Gentlemen Prefer Blondes (novel)

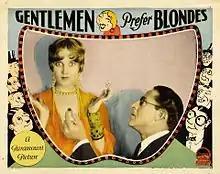
Lobby card from the American comedy film "Gentlemen Prefer Blondes" (1928) starring Ruth Taylor.

Loos licensed her novel to the Bell Syndicate for use in a daily newspaper comic strip series. The strip ran from June 7 to October 2, 1926. The strip mixed adaptations of moments from the novel with new gags featuring the characters of Lorelei and Dorothy. The strip was credited to Loos, with art supplied by Virginia Huget, the start of her career drawing flapper comics. Huget was touted as a fashion expert who could draw Lorelei and Dorothy in the latest clothes. Artist Phil Cook later replaced Huget. Newspapers reprinted this original 1926 series from 1929 to the early 1930s.